2023 United States FIBA Basketball World Cup team

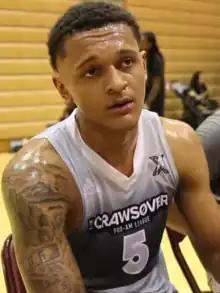
Paolo Banchero came off the bench to score a game-high 21 points.

Reaves had 12 points, six assists and three steals off the bench to help the United States overcome a sluggish start and win 99–72 over New Zealand. The Kiwis jumped out to an early 14–4 lead with 5:48 left in the first quarter, while the Americans missed five shots and committed four turnovers in their initial 11 possessions. Kerr used 10 players in the first quarter, pulling all the starters except Bridges after the first few minutes. Reaves and Haliburton came in and turned the game around. Team USA tied the game with a 12–2 run, and they went ahead for good after a 3-pointer by Haliburton with 6:58 remaining in the first half. The Americans led 45–36 at halftime after committing 10 turnovers in the first half and shooting just 3-of-10 on 3-pointers. They led by 12 with 2:01 left in the third quarter, when Banchero made consecutive 3s to expand the U.S. lead to its largest of the game at that point.